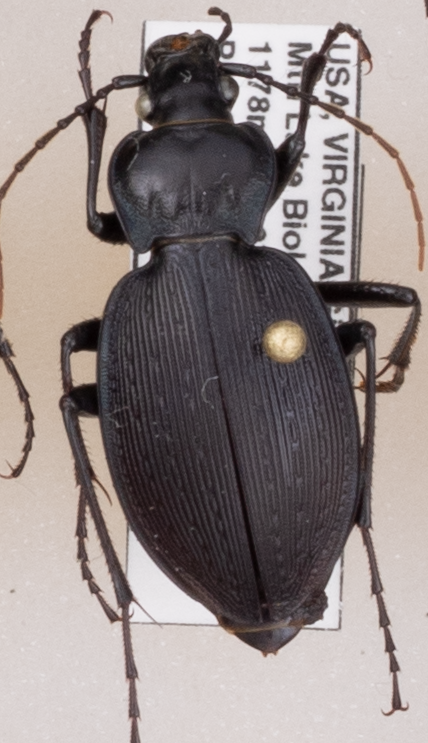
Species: Carabus goryi
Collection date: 2018-09-25
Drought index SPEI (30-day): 1.594
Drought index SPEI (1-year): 1.69
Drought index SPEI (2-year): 1.594